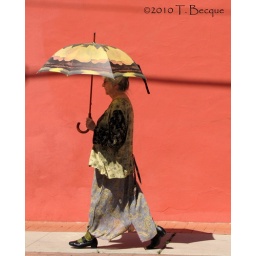
Number 5 in a series of who passes by the orange wall on Convent Avenue in Tucson.